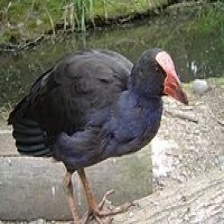
Species: PURPLE SWAMPHEN
Scientific name: PORPHYRIO PORPHYRIO
ImageNet parent category: european_gallinule